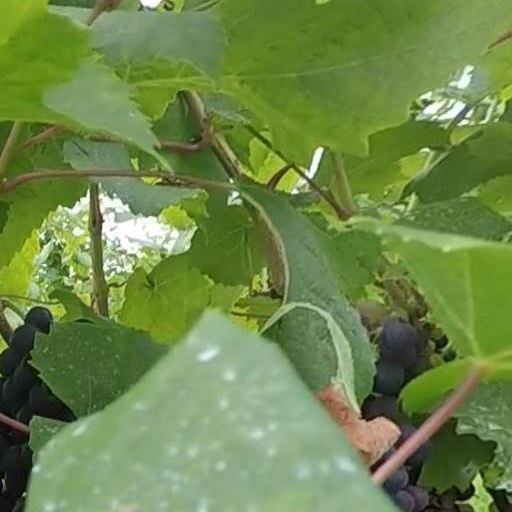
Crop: grape